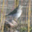
Label: bird